Pat Harrison Waterway District

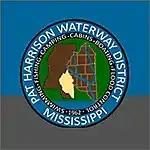

Pat Harrison Waterway District (PHWD) is a Mississippi State Agency with headquarters in Hattiesburg. The agency was created in 1962 with a directive of flood control in southeastern and east central Mississippi.